Daniel José Older

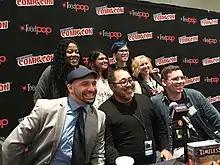
Older, bottom left, with other fantasy authors at a panel discussion at the 2017 New York Comic Con

Older has been critical of works that fail to include racial diversity. While he admires "The Hunger Games" series of novels, he was disappointed in the casting of the film series based on them, writing that the "whitewashing of Katniss was a tremendously unimaginative and useless act." Older has also been critical of "the popular surge of YA dystopias that followed in the wake of the Hunger Games trilogy," calling it "wildly undiverse." He attributes this lack of diversity to a "phenomenal lack of imagination" on the part of the authors, and a laziness, he feels, designed to keep some people out of the picture, saying: "To be able to figure out all these quirky things about what you imagine the future will be like, and not somehow have any folks of color doing anything heroic or worthwhile in it, what happened?"